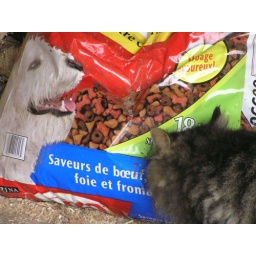
Momma Cat sneaking her face into hole in bag of dog food